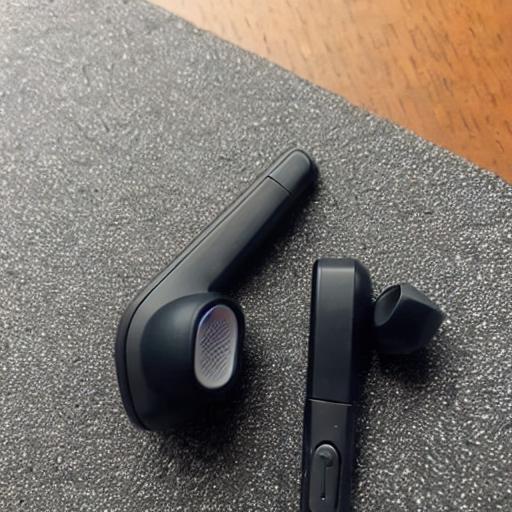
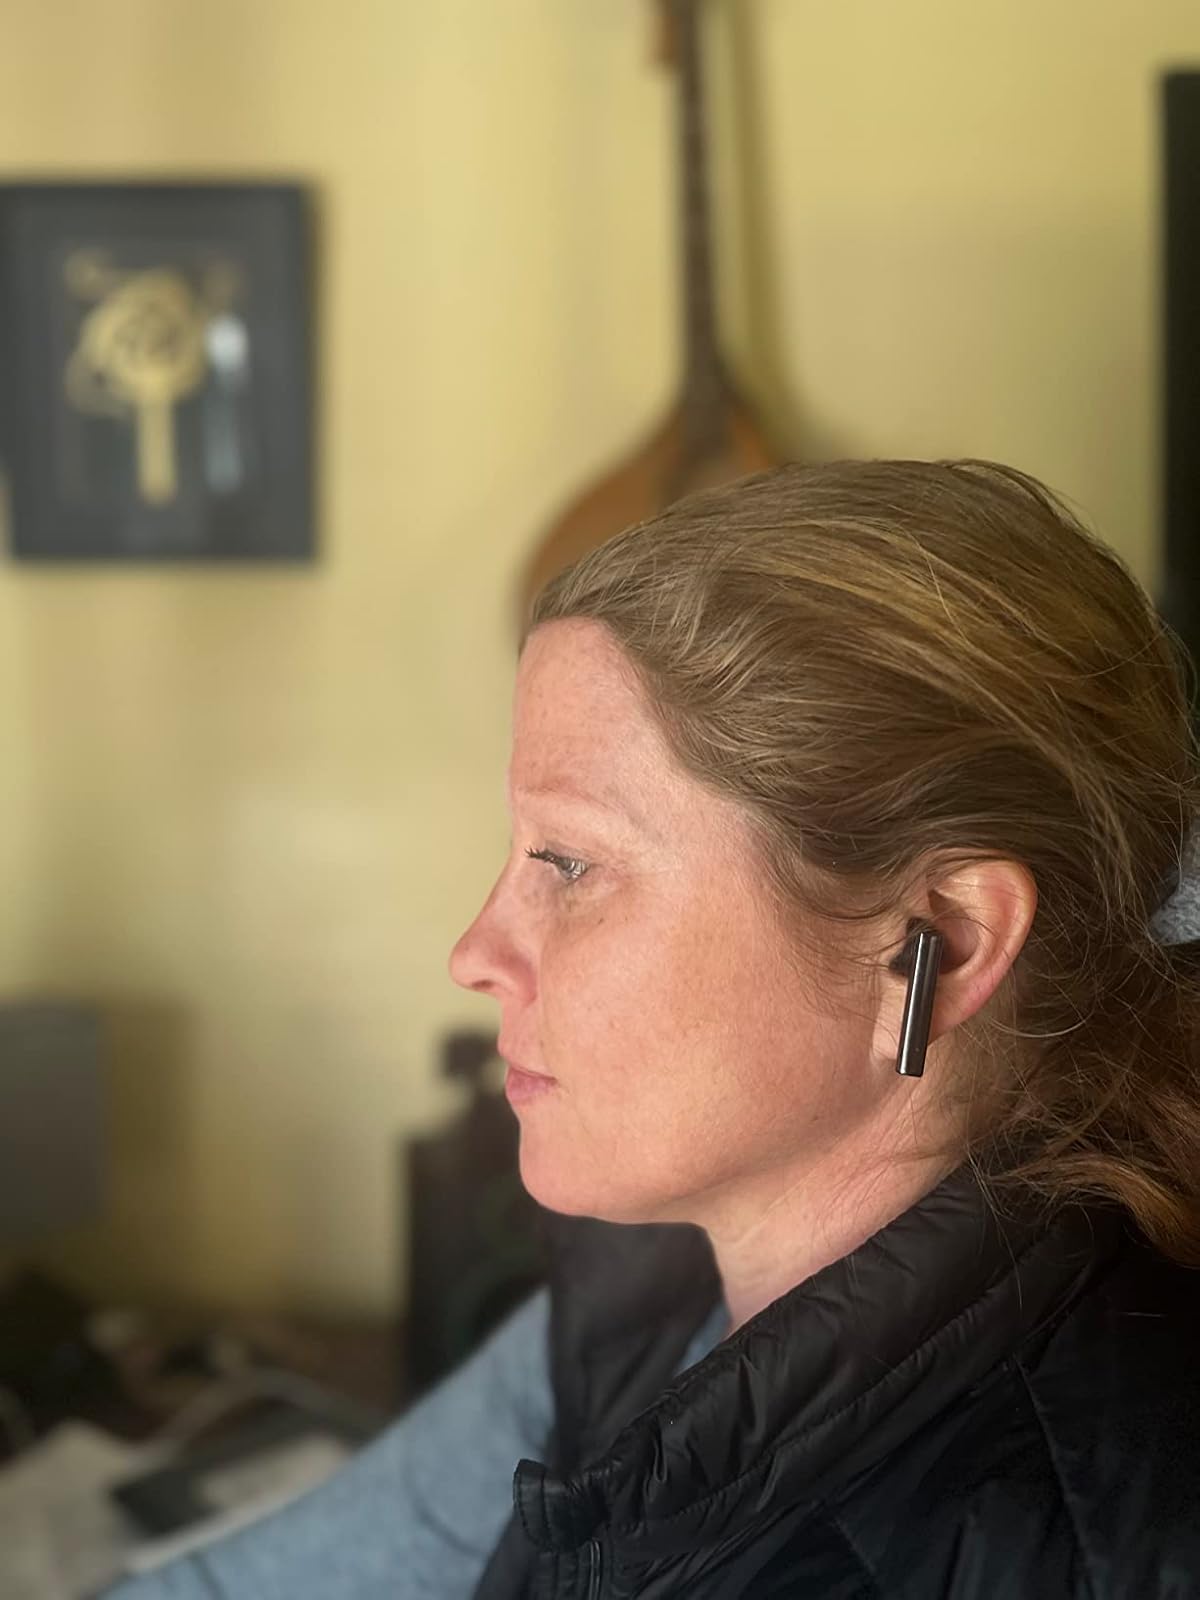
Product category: earbuds
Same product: no